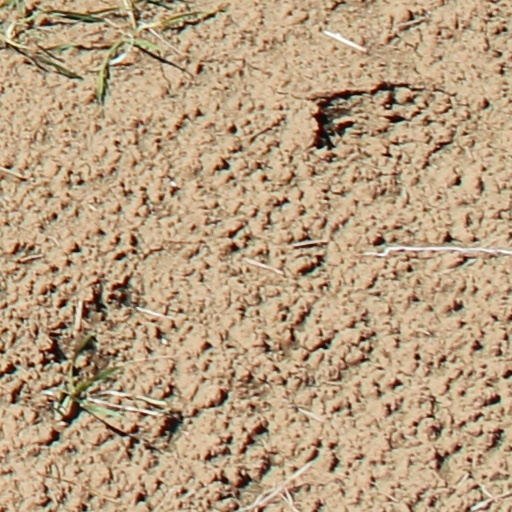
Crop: wheat